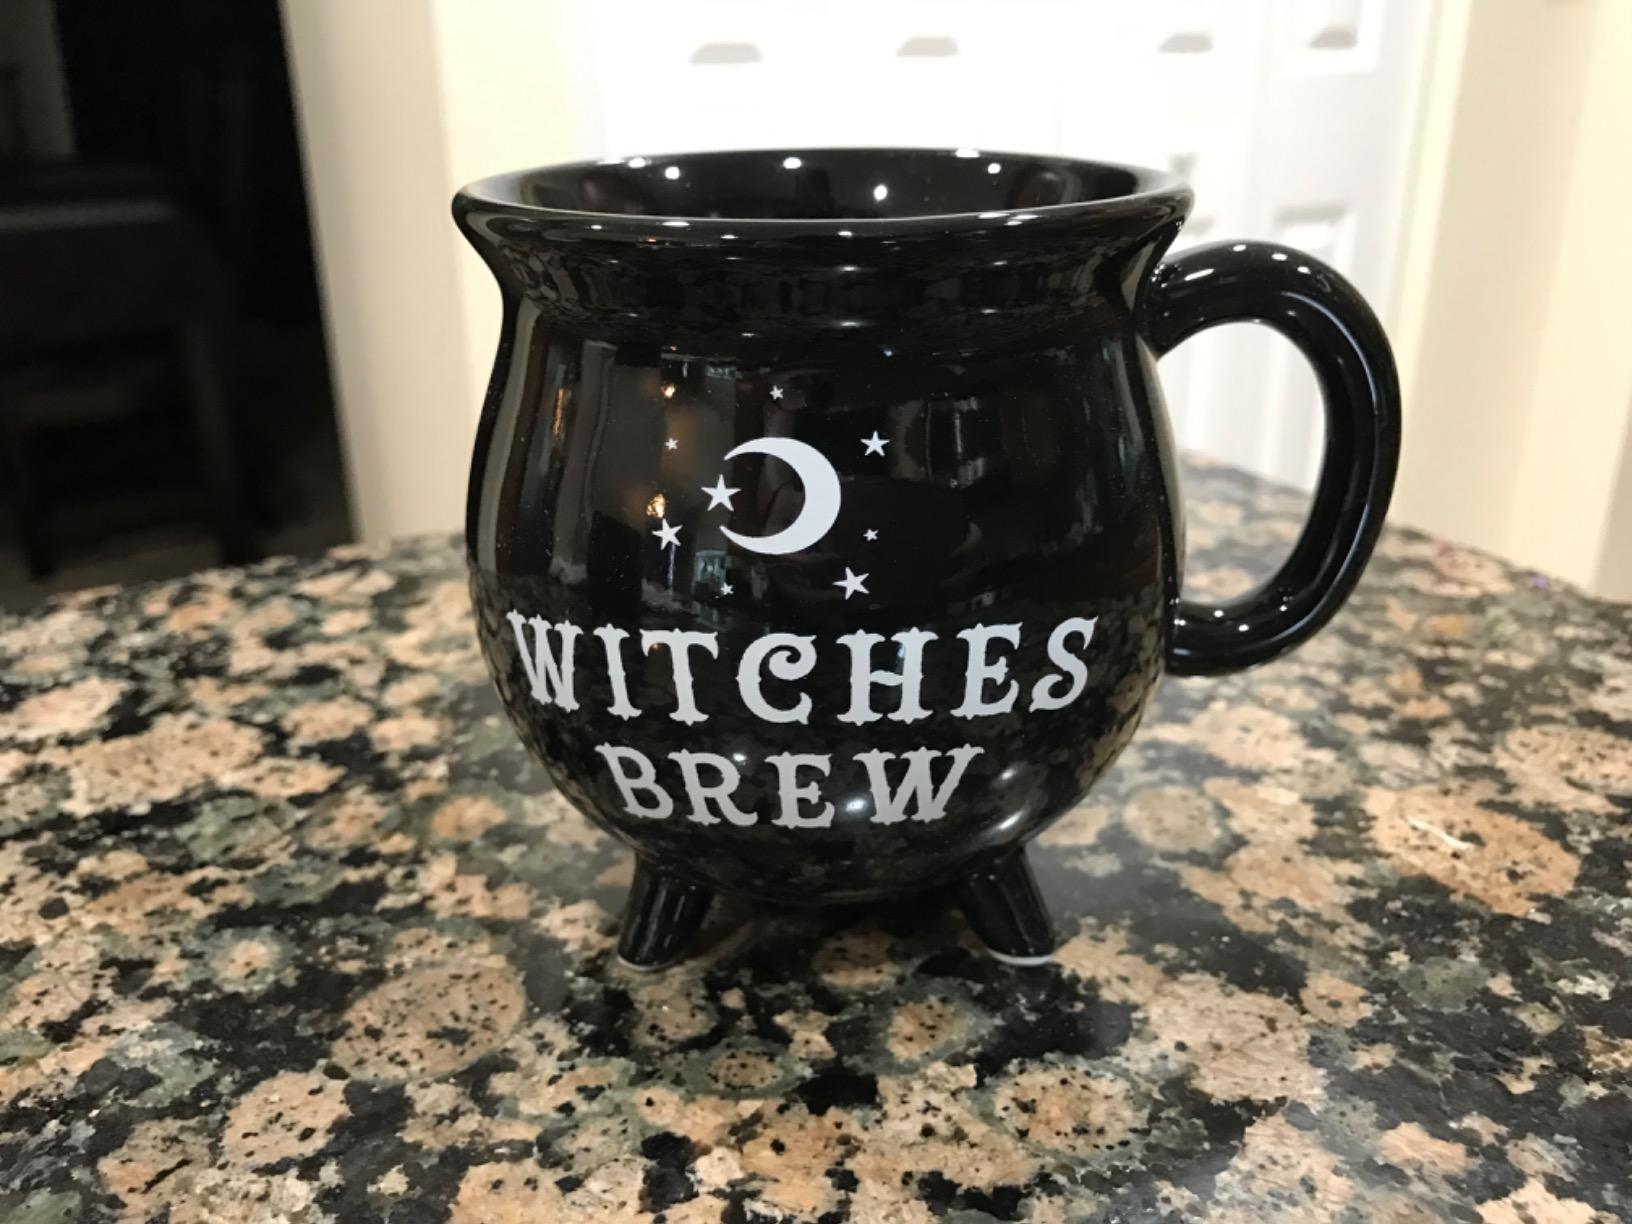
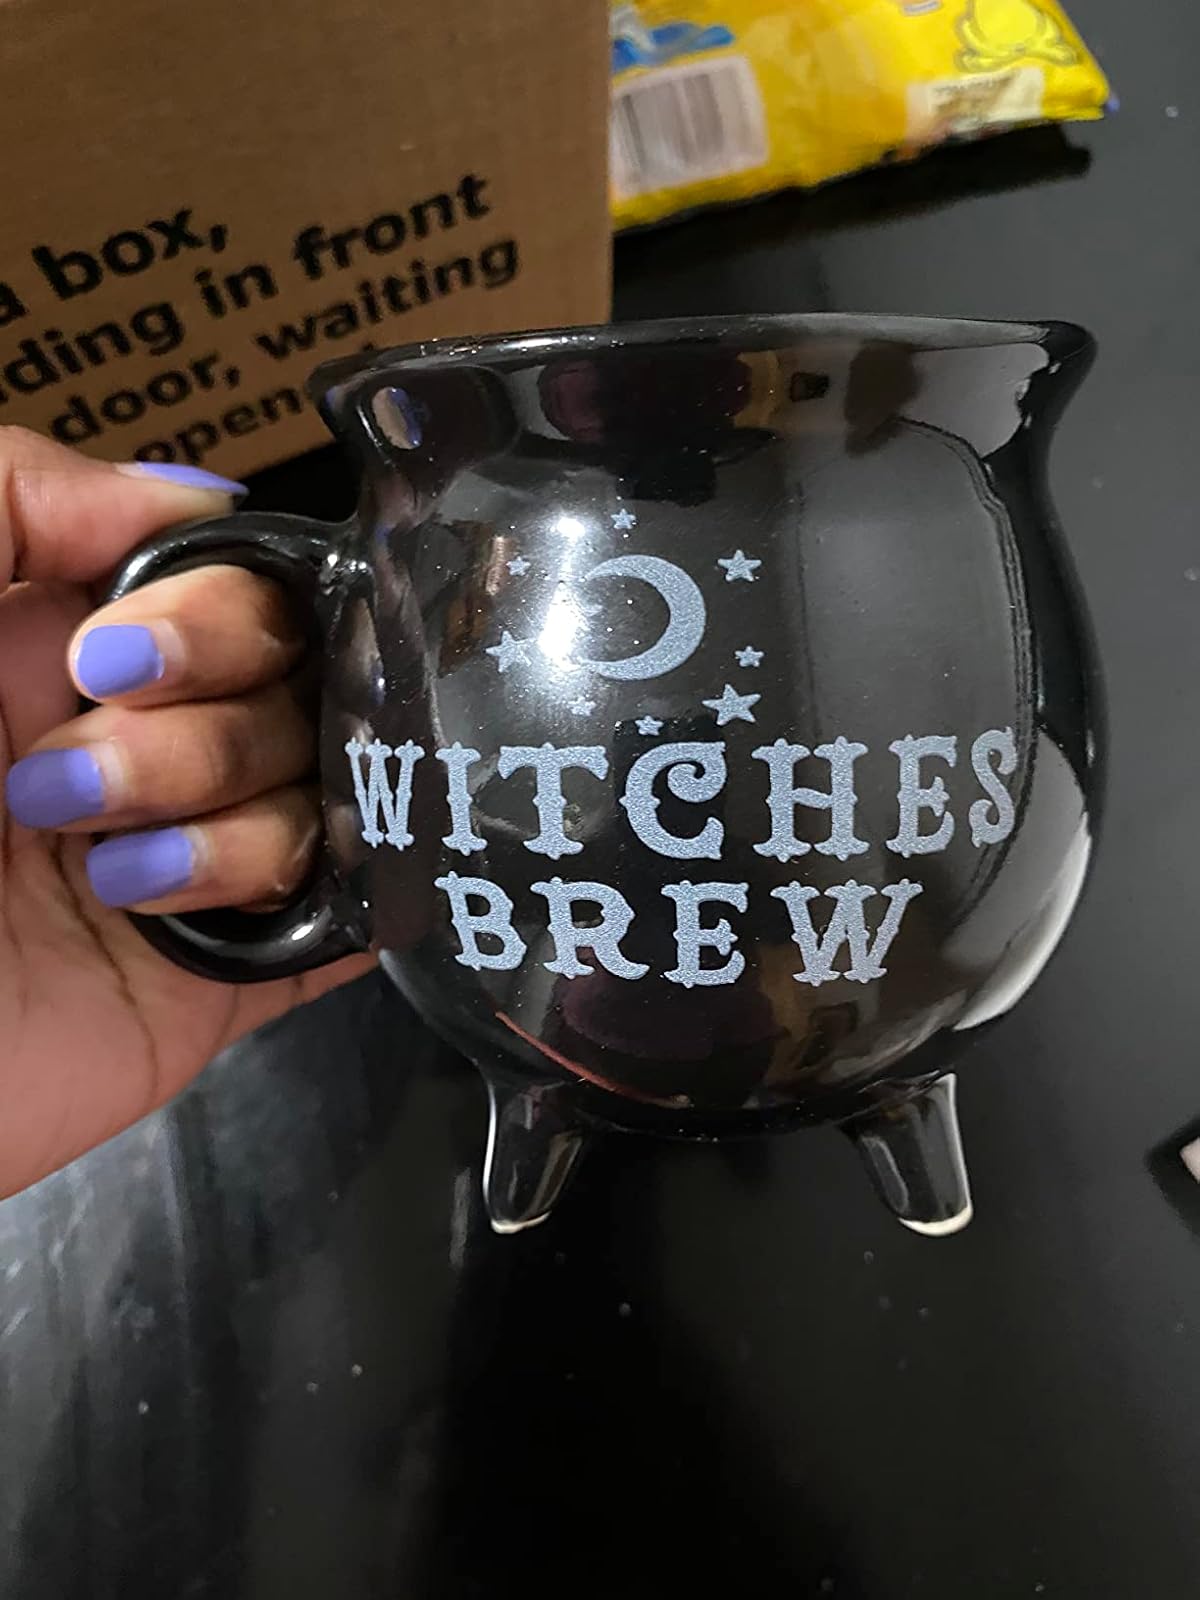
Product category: items_mug
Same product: yes